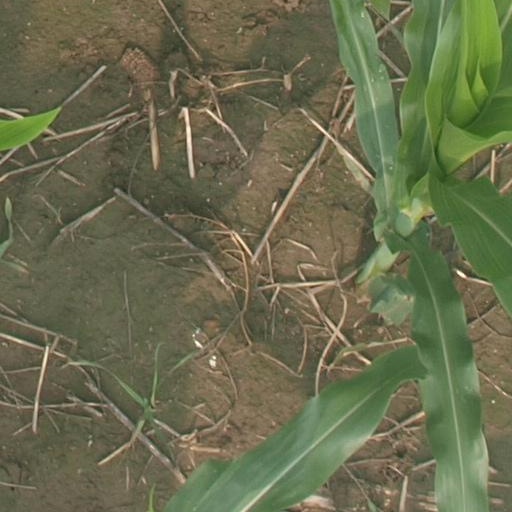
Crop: maize; corn